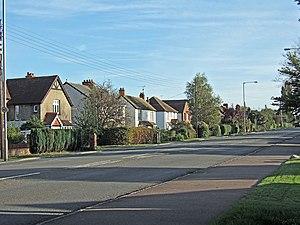
Stoke Mandeville est un village au sud d'Aylesbury, dans le comté de Buckinghamshire, Angleterre. C'est une commune très prospère, comportant beaucoup de terres arables. L'Hôpital de Stoke Mandeville, quoique nommé d'après le village, est situé sur la limite avec Aylesbury et abrite le plus grand centre de traitement des blessés médullaires d'Europe.